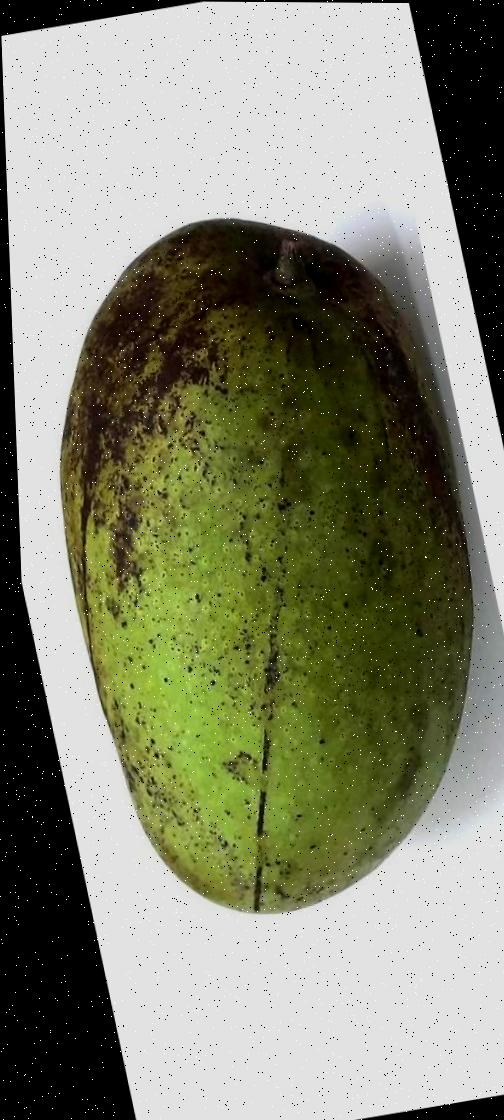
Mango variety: Fazli Shurmai